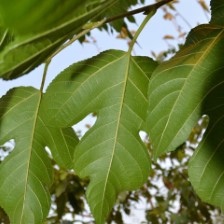
Variety: RedKing